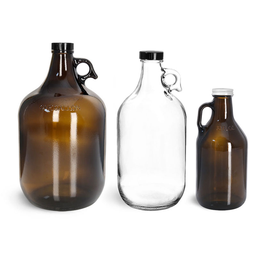
Label: bottles